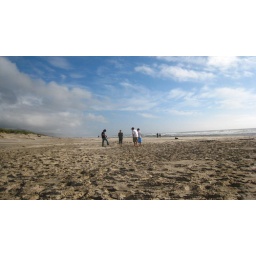
football under a big blue sky